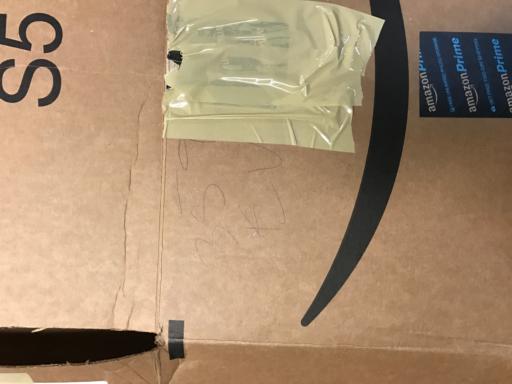
Waste category: cardboard